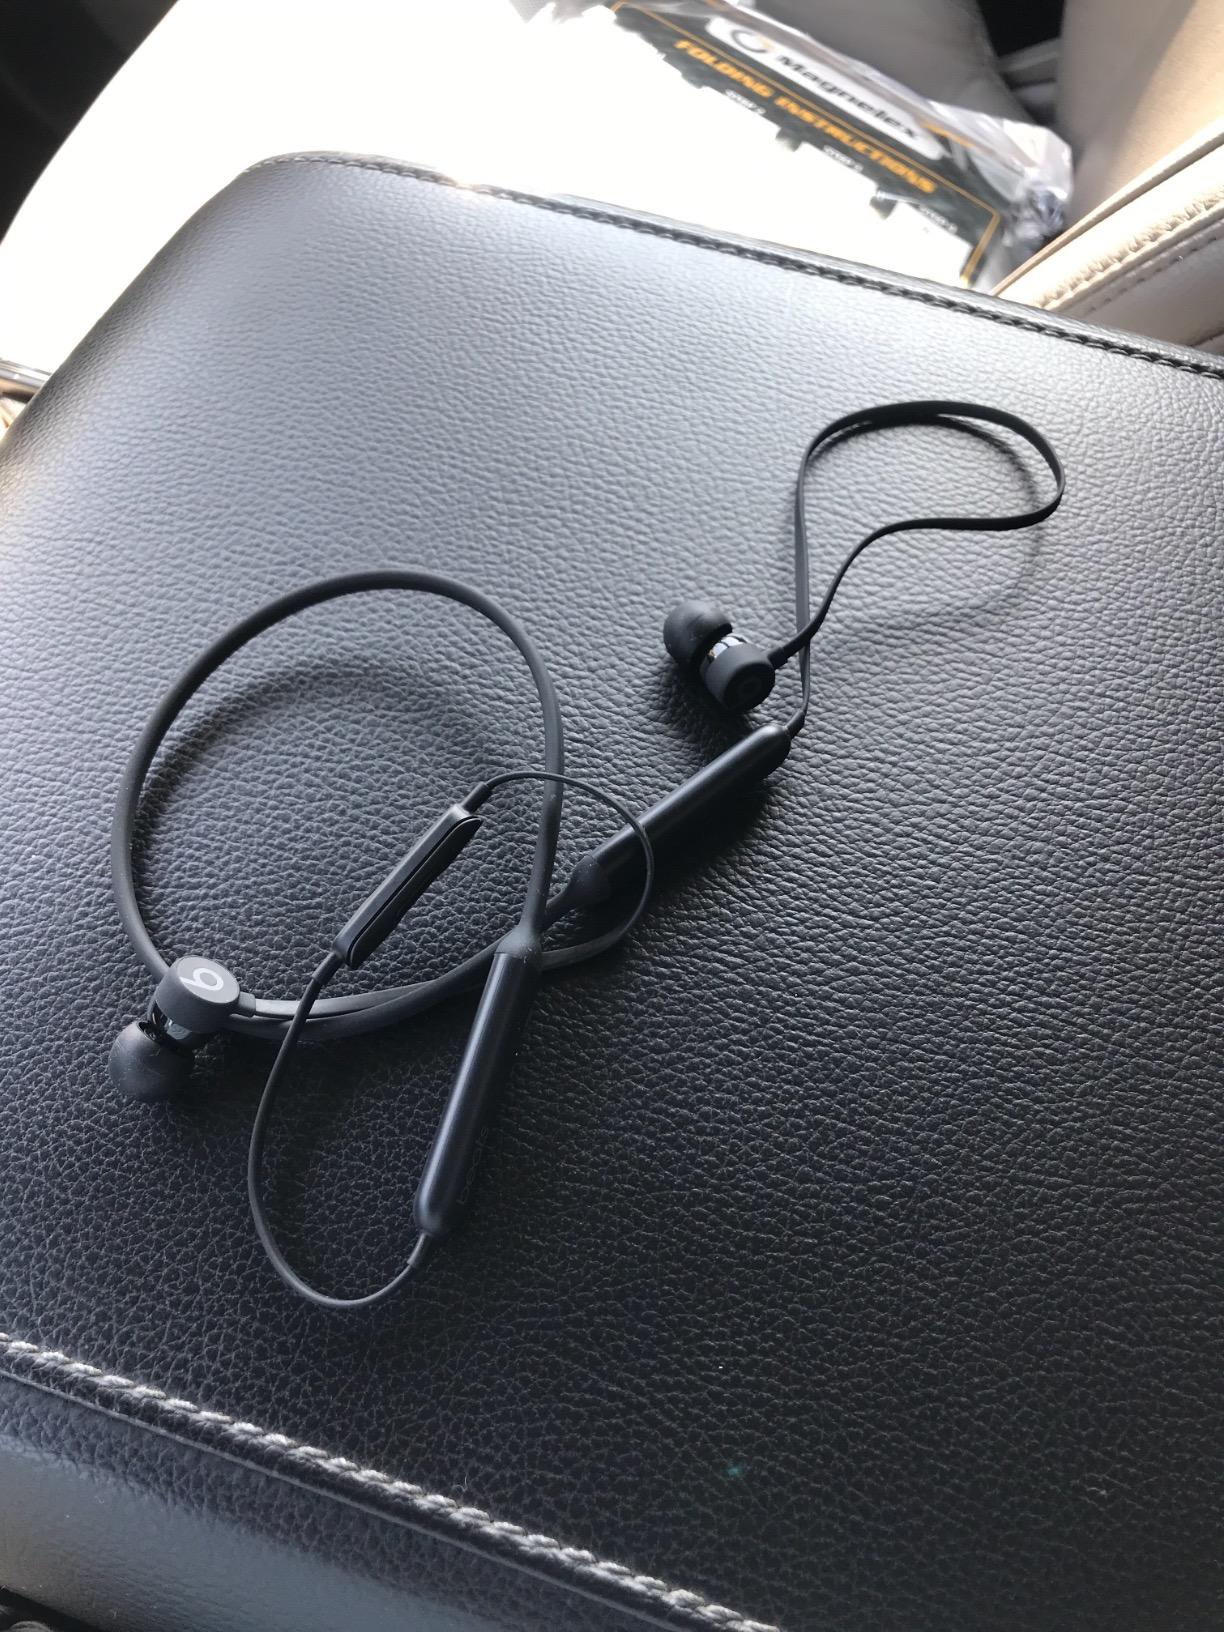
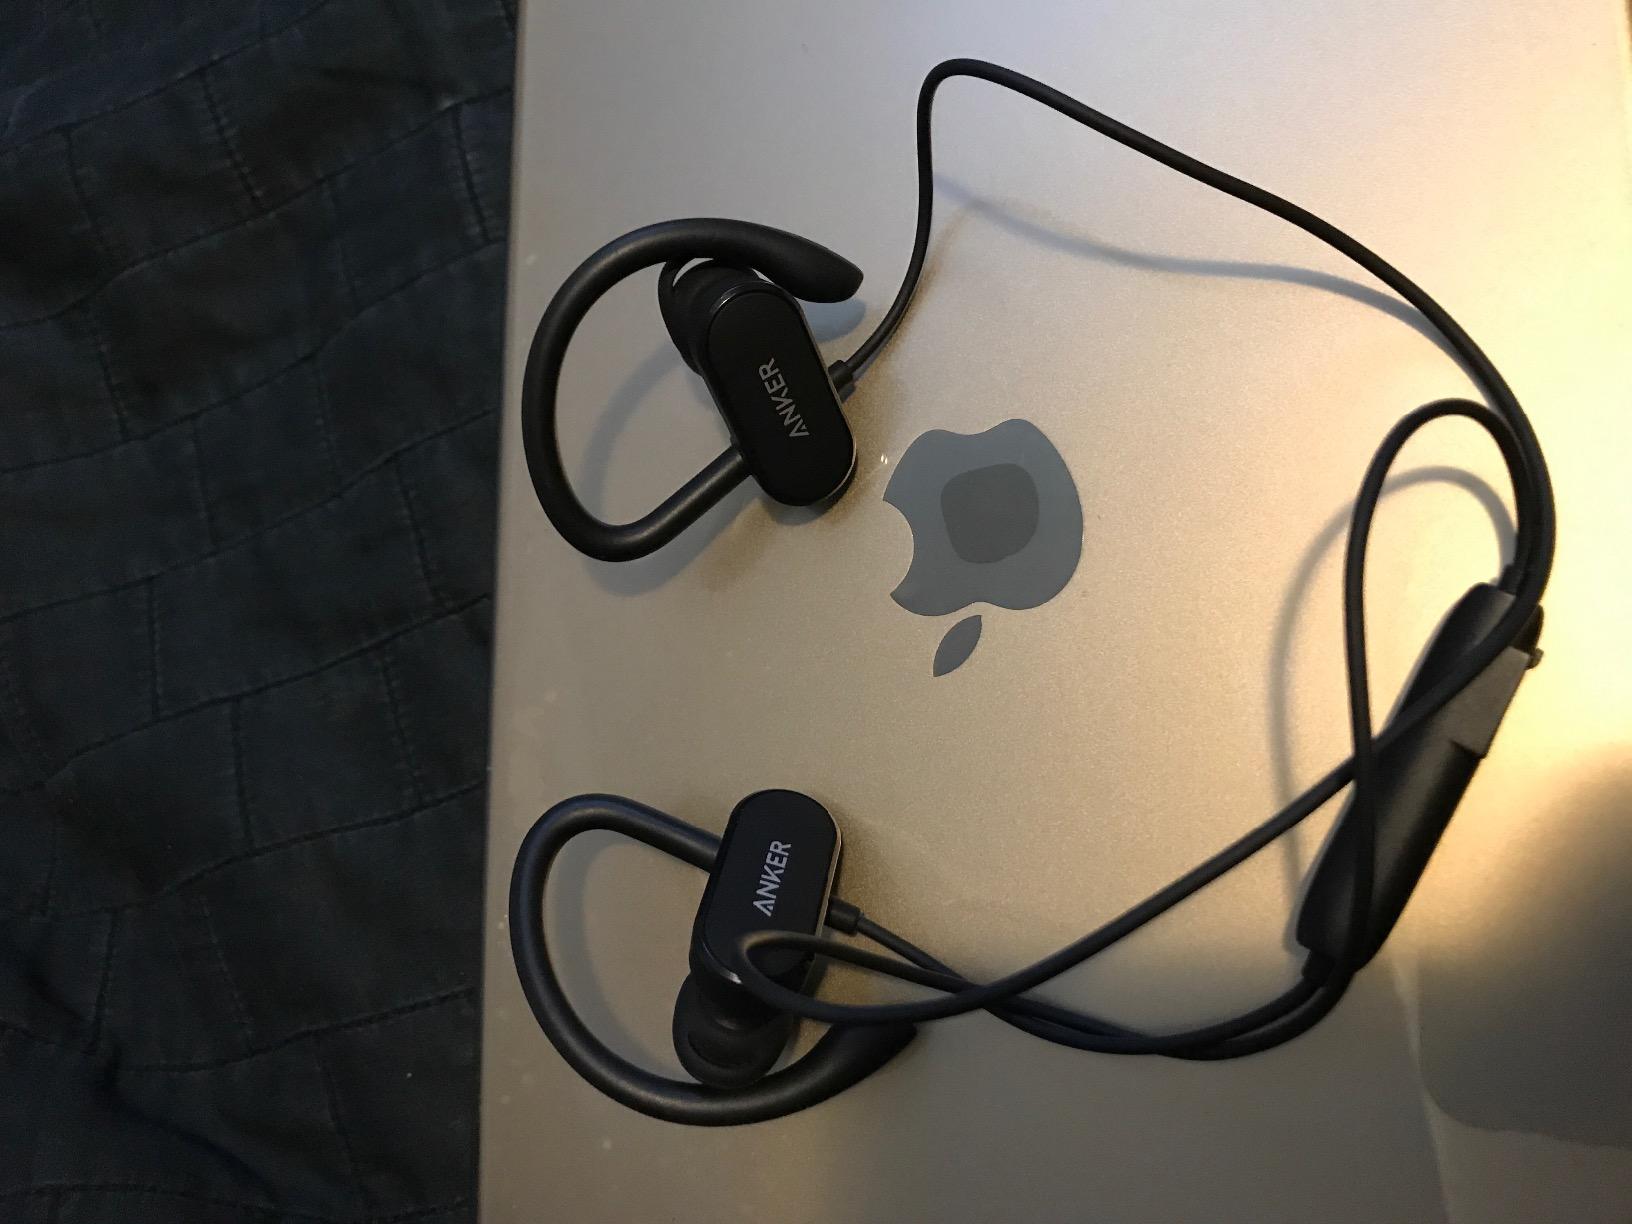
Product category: headphones
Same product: no